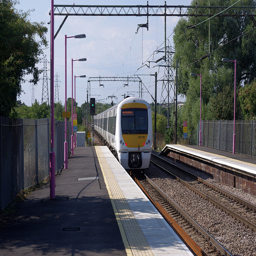
The train is traveling down the railroad tracks.
A public transportation type train rapidly approaching the platform
a train that is on a train track
A train travels away from the platform along the train tracks.
A passenger train passes under wires and by a row of lights.